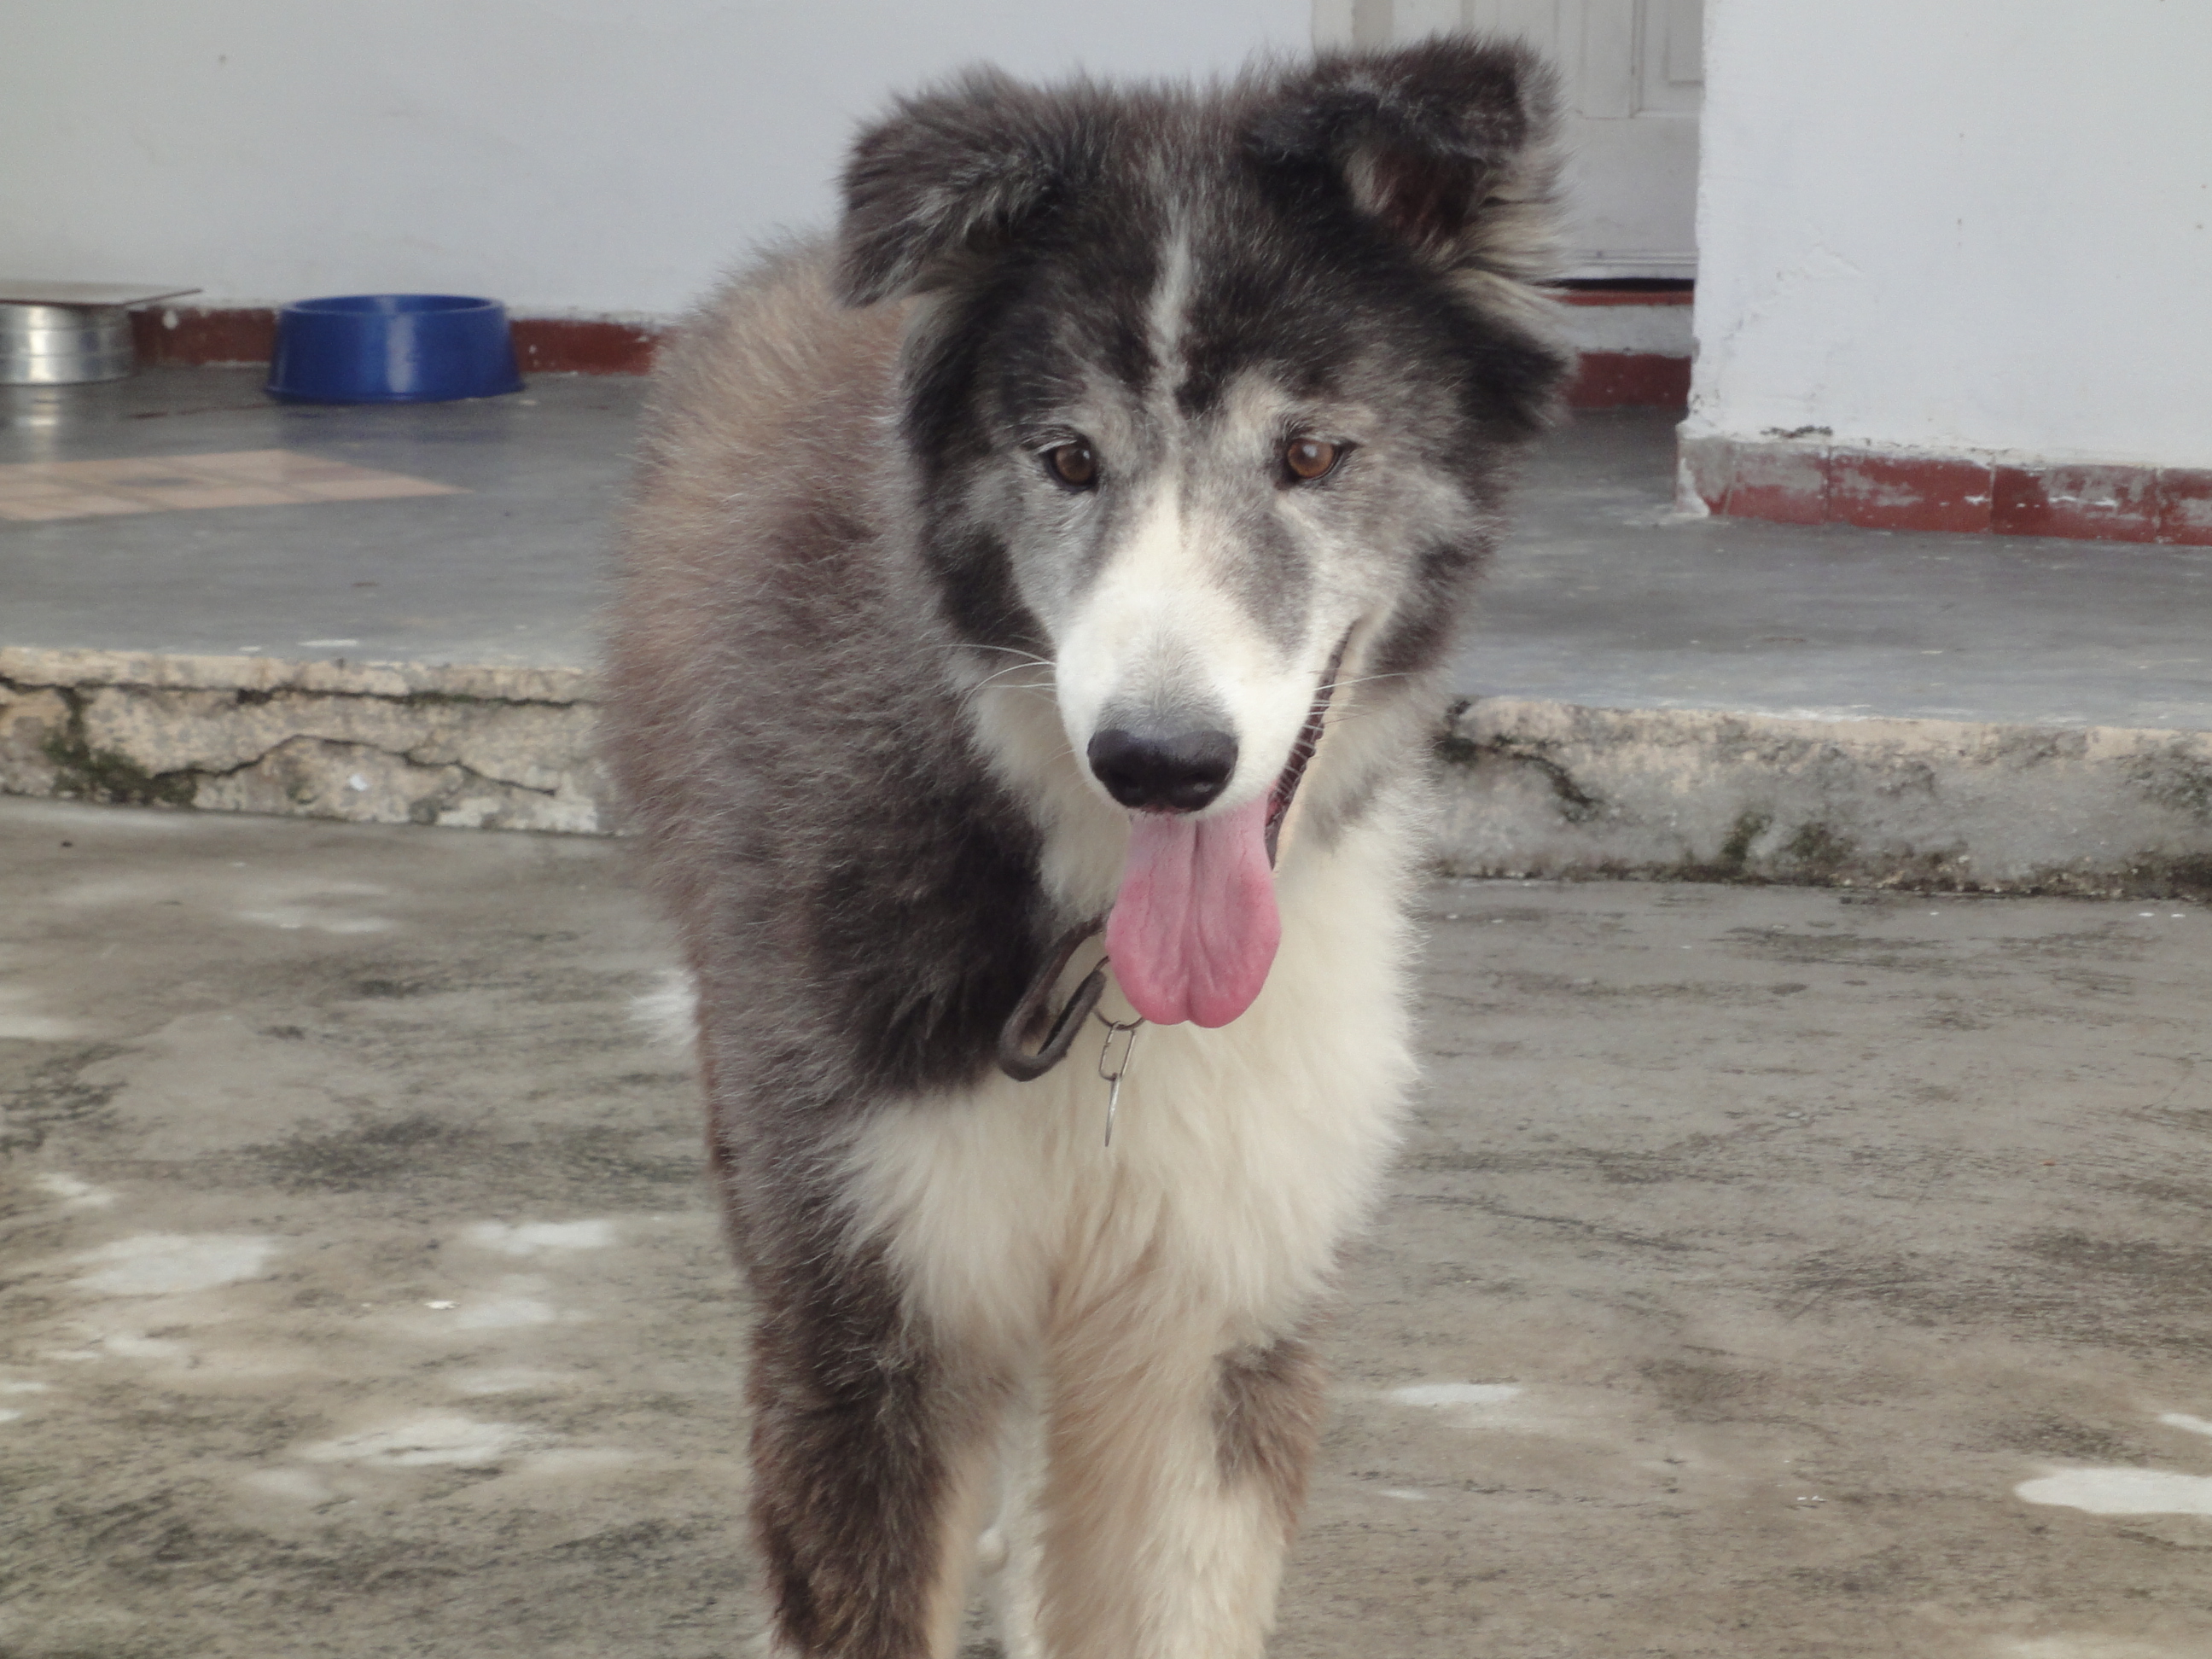
dog, animal, mammal, vertebrate, canidae, dog breed, siberian husky, native american indian dog, carnivore, snout, seppala siberian sleddog, rare breed dog, sporting group, canadian eskimo dog, tamaskan dog, ancient dog breeds, greenland dog, wolfdog, border collie